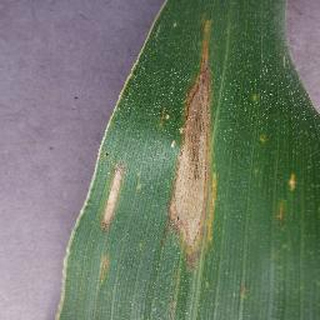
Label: corn_northern_leaf_blight